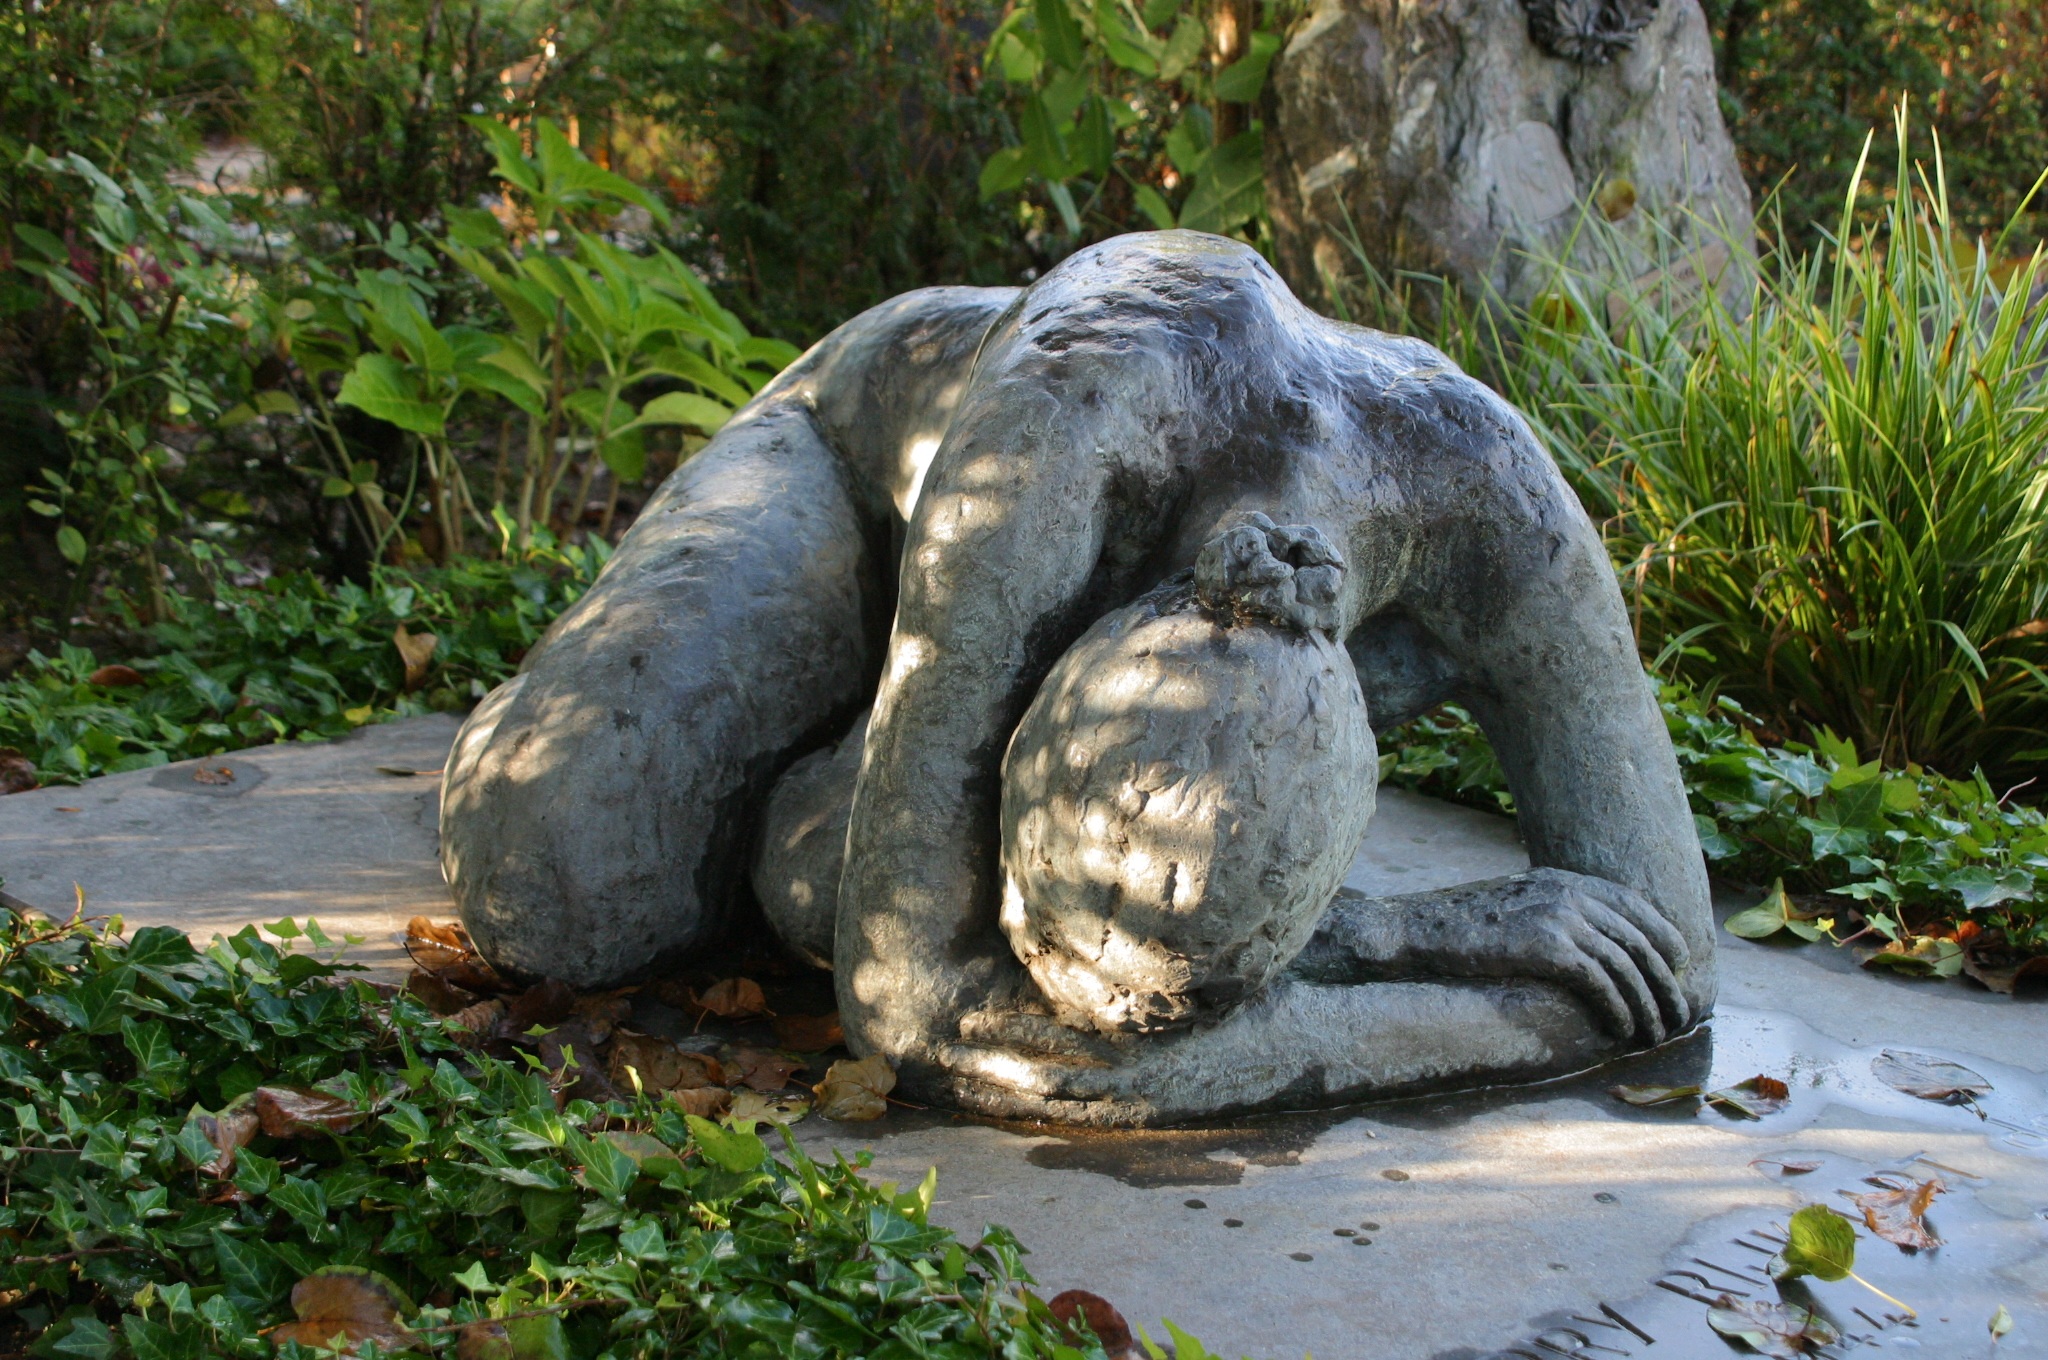
rock, woman, monument, wildlife, statue, jungle, garden, grave, sculpture, image, water feature, cemetery zutphen